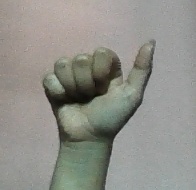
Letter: dhad